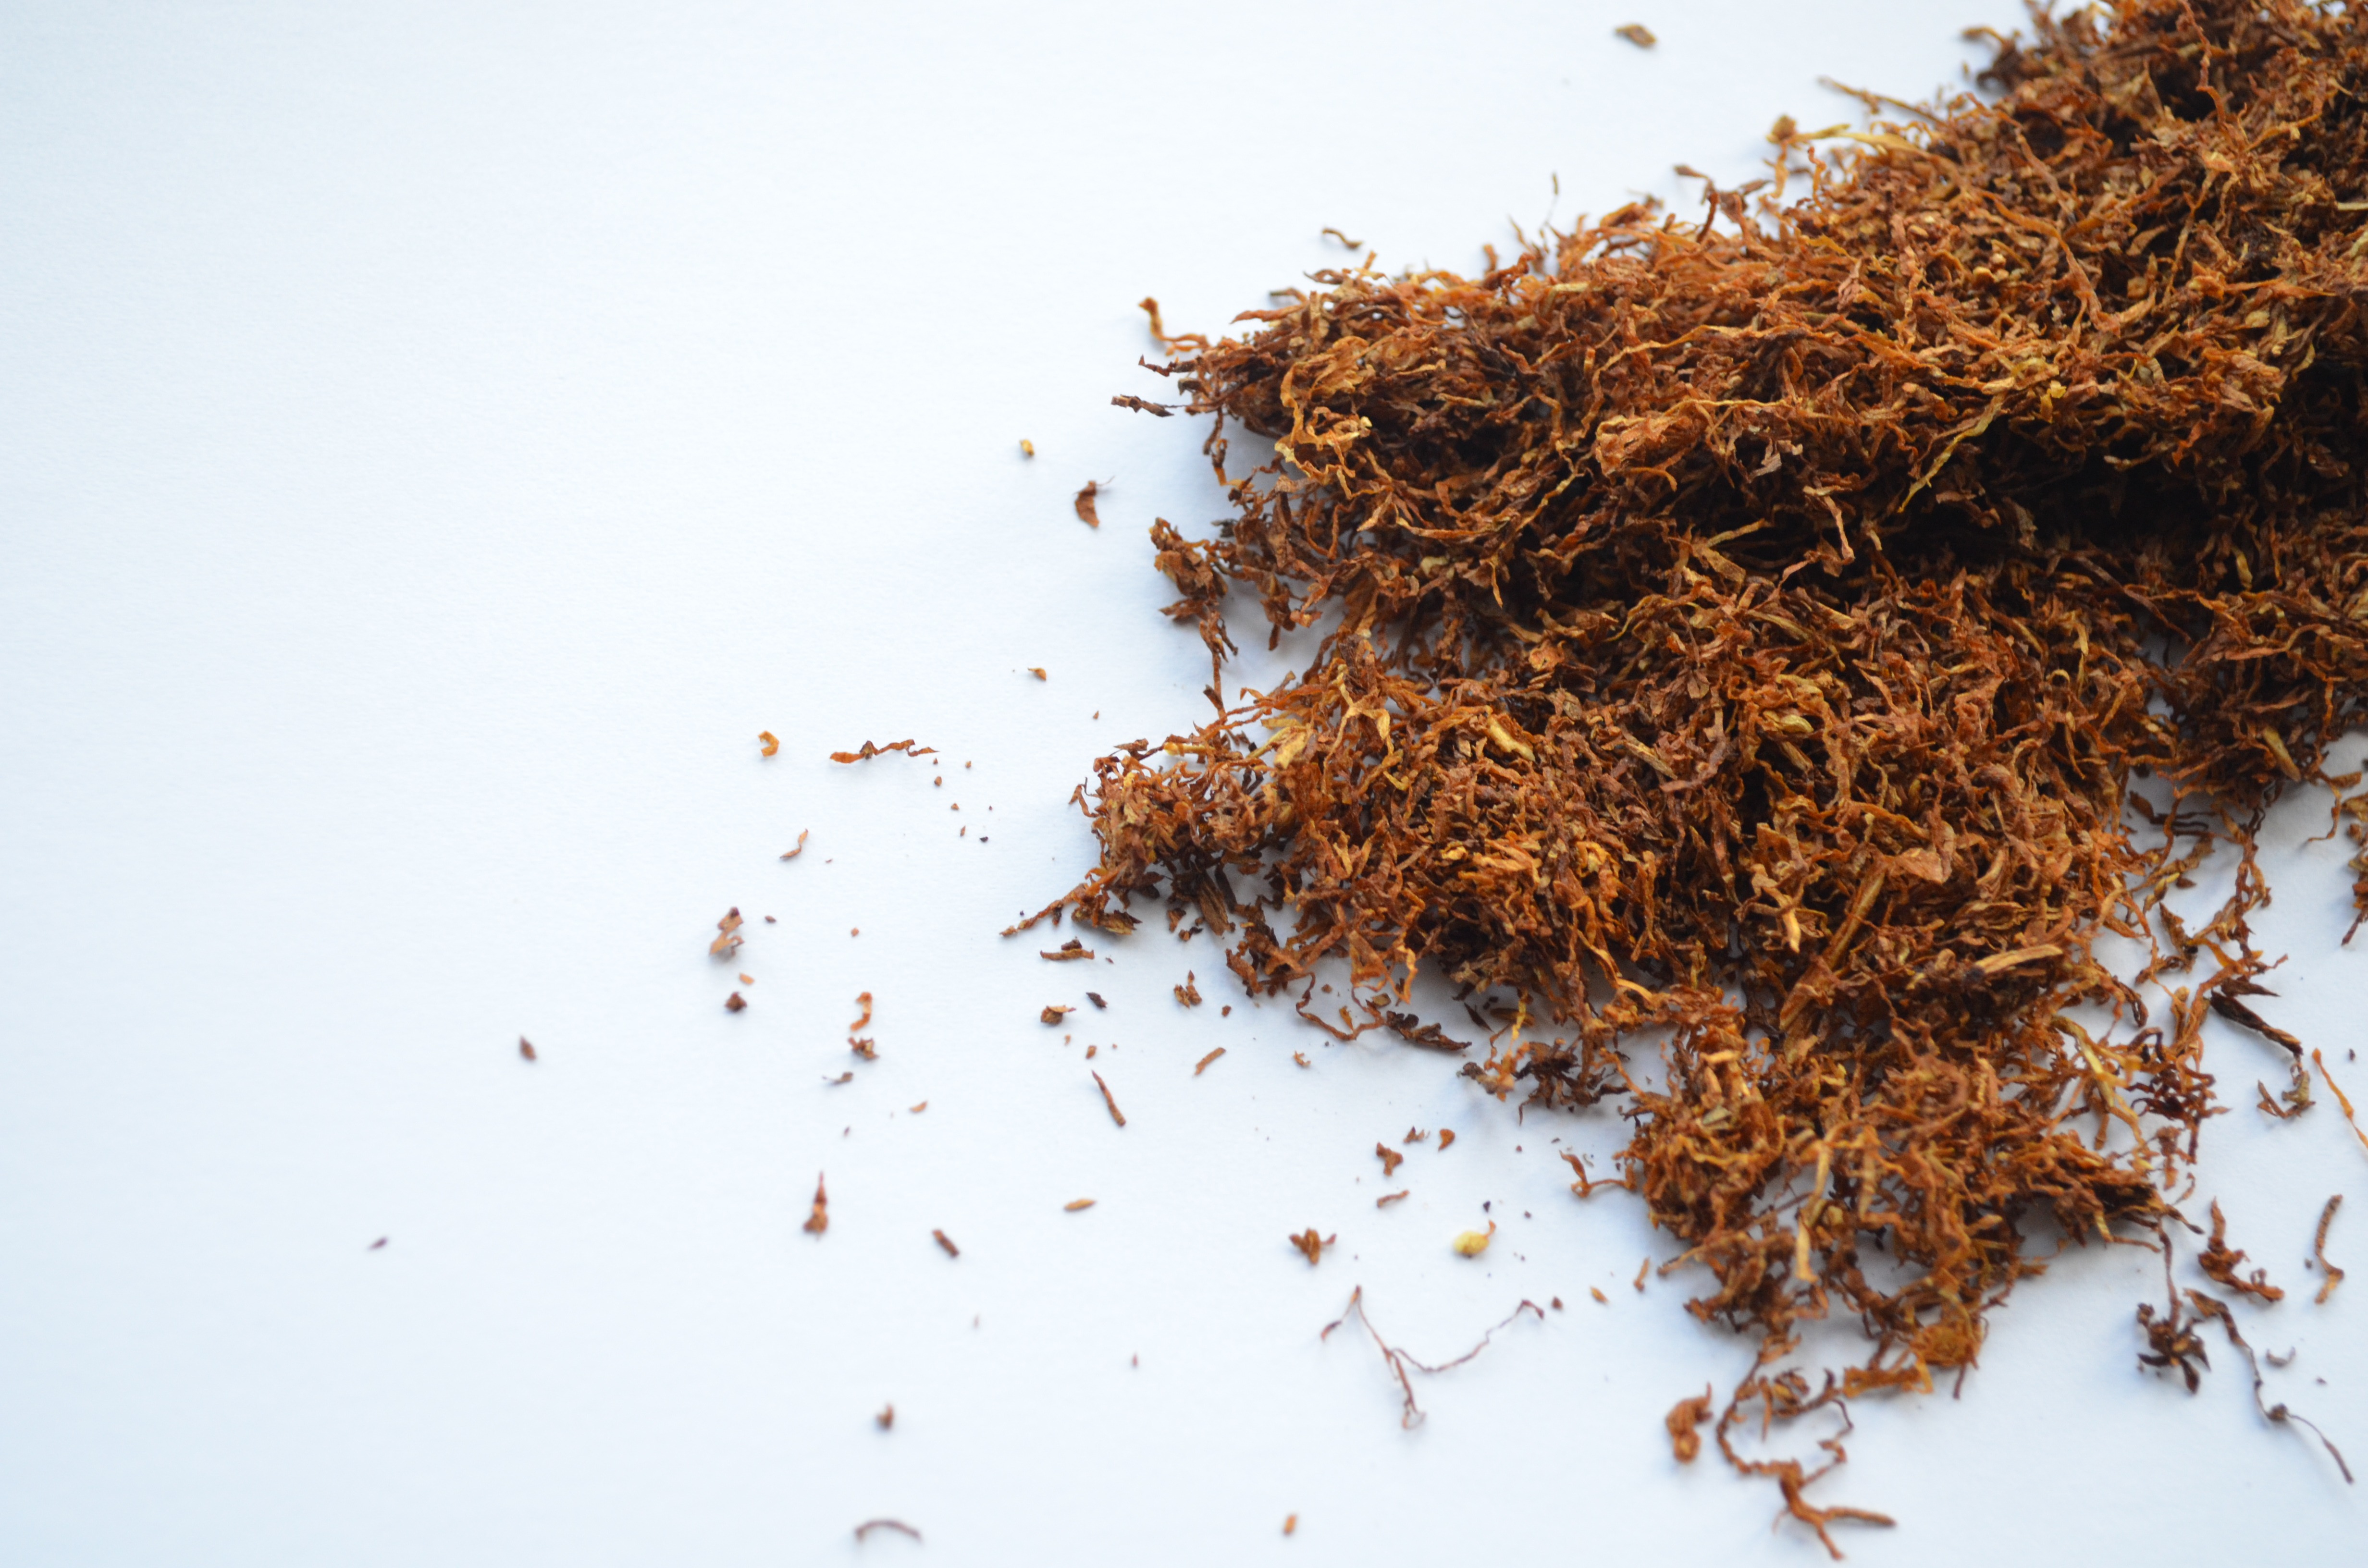
plant, leaf, flower, herb, crop, soil, industry, agriculture, cigarette, product, rooibos, toxic, raw, cigar, harvesting, addiction, tobacco, smoker, cancer, flavor, habit, chewing, shredded, nicotine, narcotic